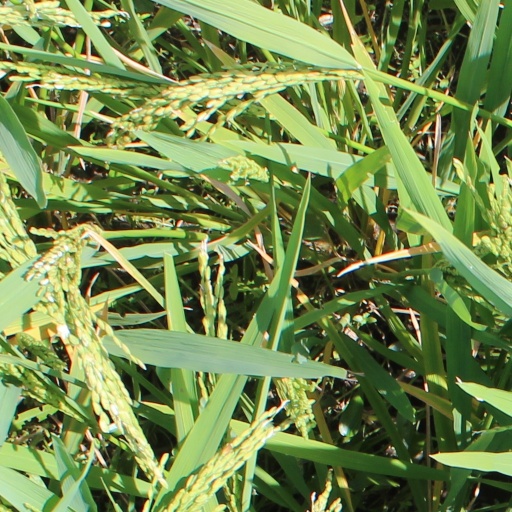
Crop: rice